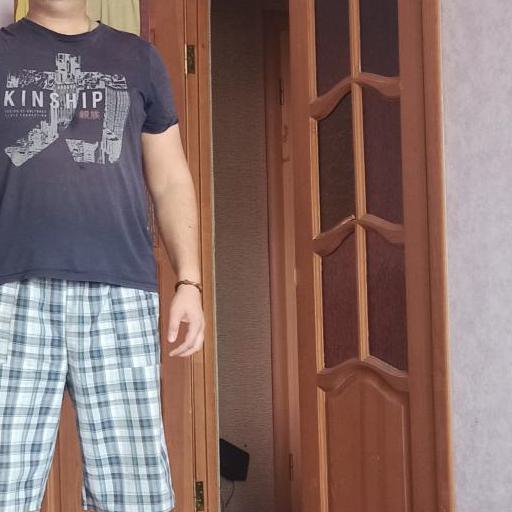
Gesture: no_gesture